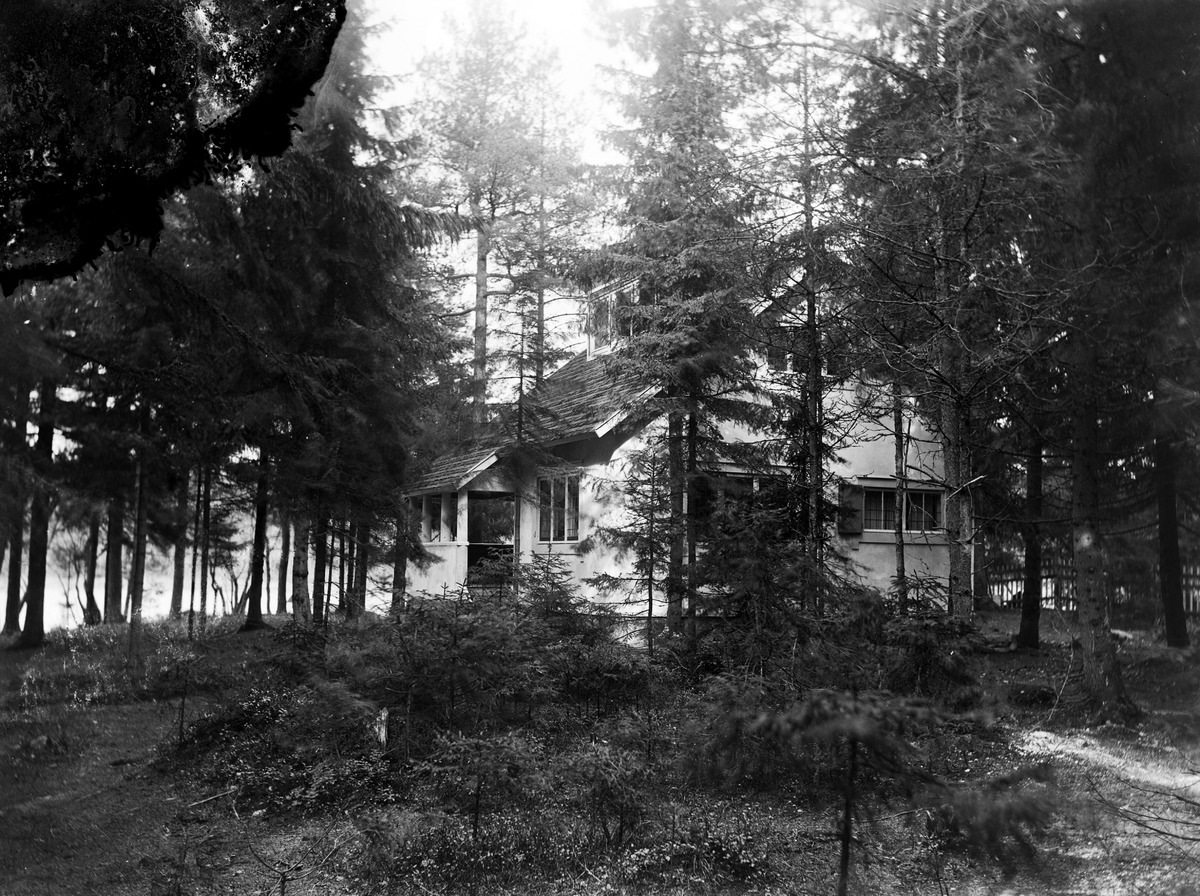
Koristemaalari Fritz Hilbertin perheen Halla-huvila Haagan huvilayhdyskunnassa(?)
sisällön kuvaus: Koristemaalari Fritz Hilbertin perheen Halla-huvila Haagan huvilayhdyskunnassa(?). mustavalkoinen
Ajankohta: kuvausaika 1910-luku?
Paikka: Suomi, Uusimaa, Helsinki, Haaga Helsinki, ?
Aiheet: huvilat, asuinrakennukset, kesä